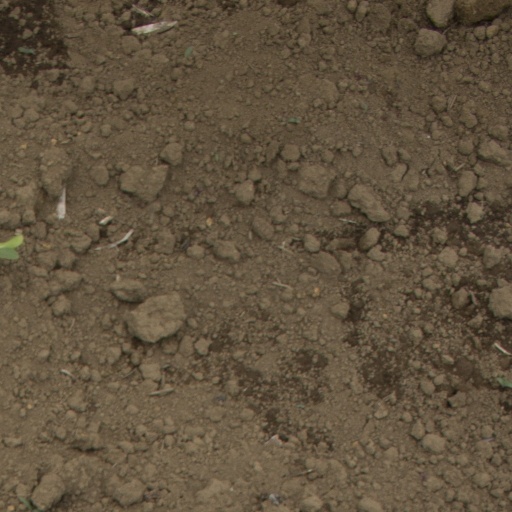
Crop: Jerusalem artichoke